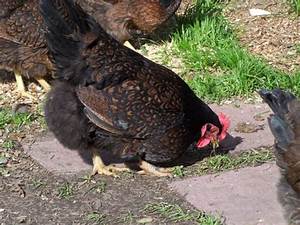
Label: gallina